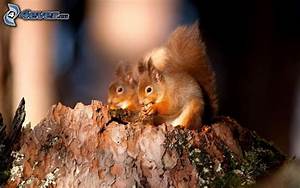
Label: squirrel